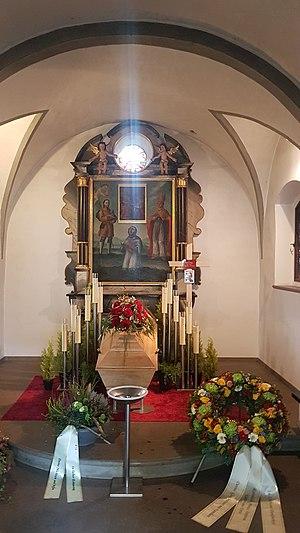
La chapelle Saint Wendelin à Frastanz (Vorarlberg, Autriche) est utilisé comme une ""chambre mortuaire"". La chapelle du XVe siècle a été rénovée après la bataille de Frastanz. Dans une niche de façade se trouve une figure hl. Johann Nepomuk du 18ème siècle. Peinture sur verre de Martin Häusle de 1963. Autel."